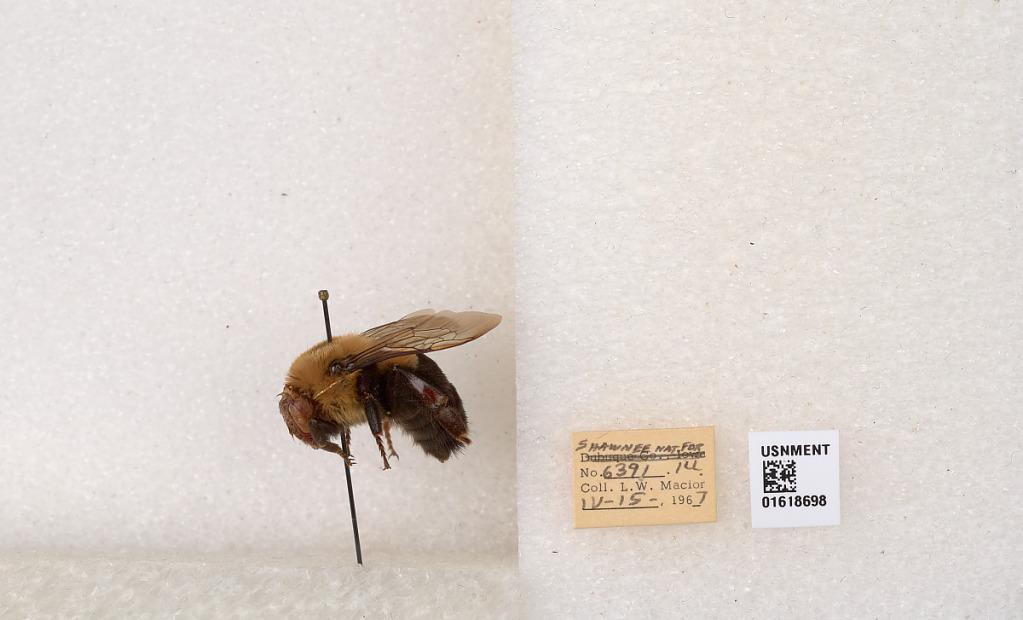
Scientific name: Bombus impatiens Cresson
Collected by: L. Macior
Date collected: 1967-4-15
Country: United States
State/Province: Illinois
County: Johnson
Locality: Shawnee National Forest
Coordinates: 37.5114, -88.8011